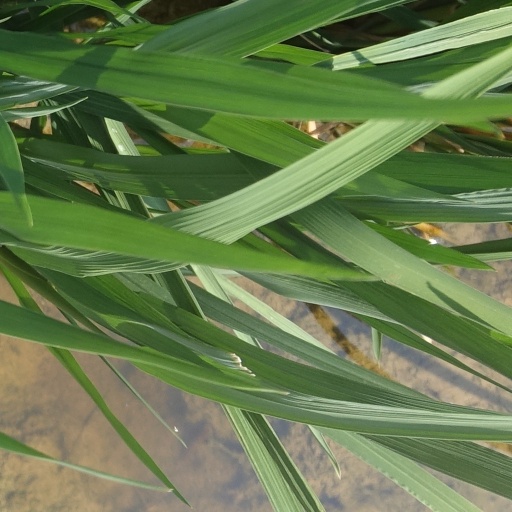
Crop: rice